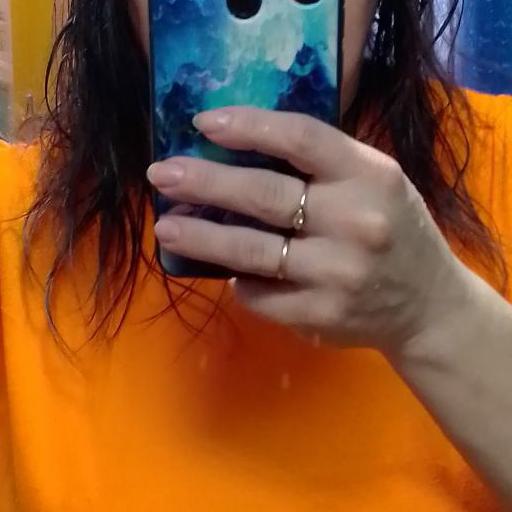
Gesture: no_gesture